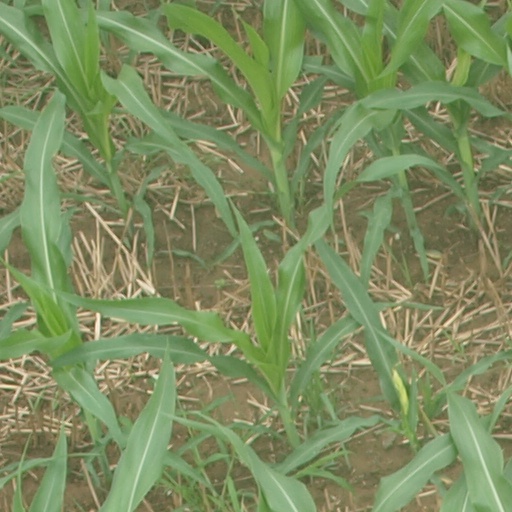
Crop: maize; corn